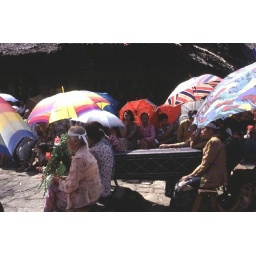
Sittig around the coffin. Notice the white cross on the lid